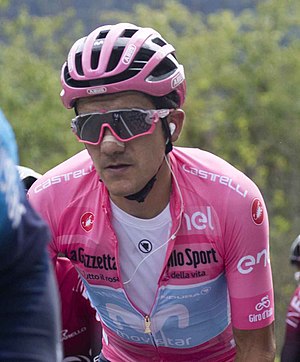
Richard Carapaz
Richard António Carapaz Montenegro er en ecuadoriansk cykelrytter som cykler for Ineos.